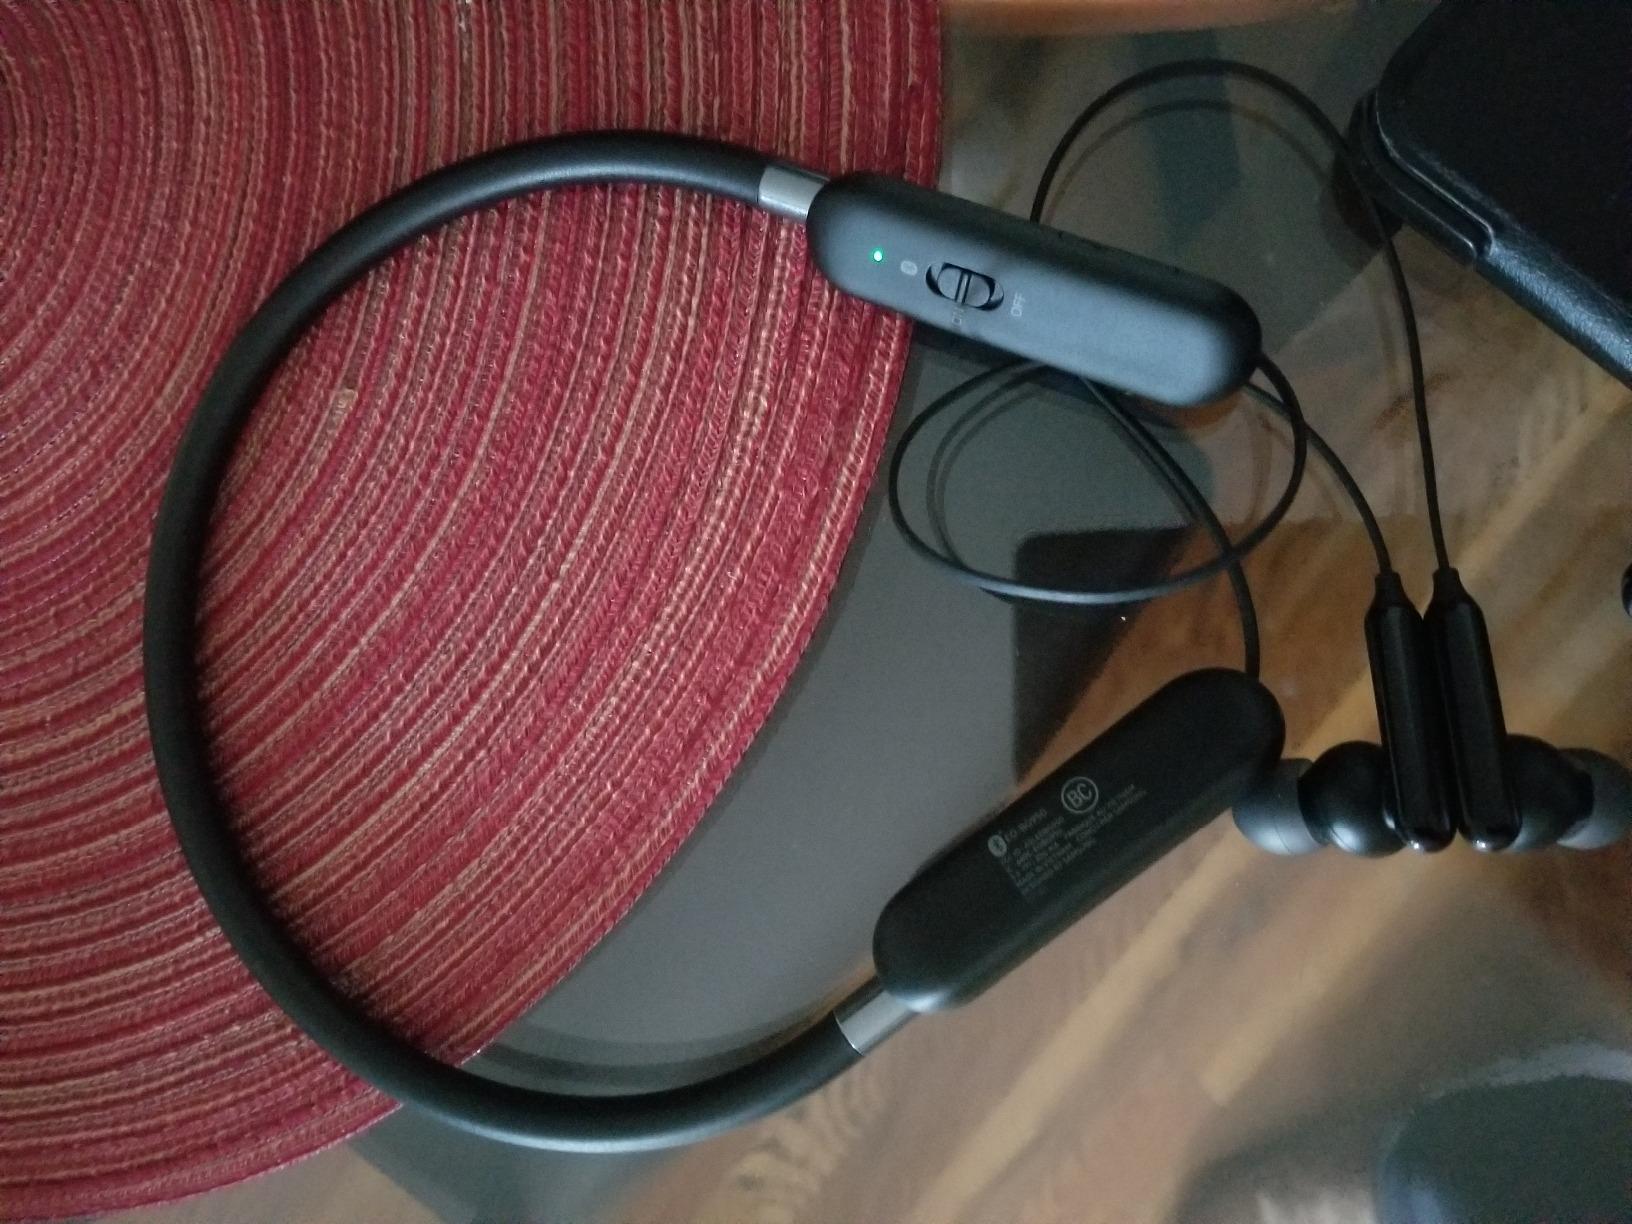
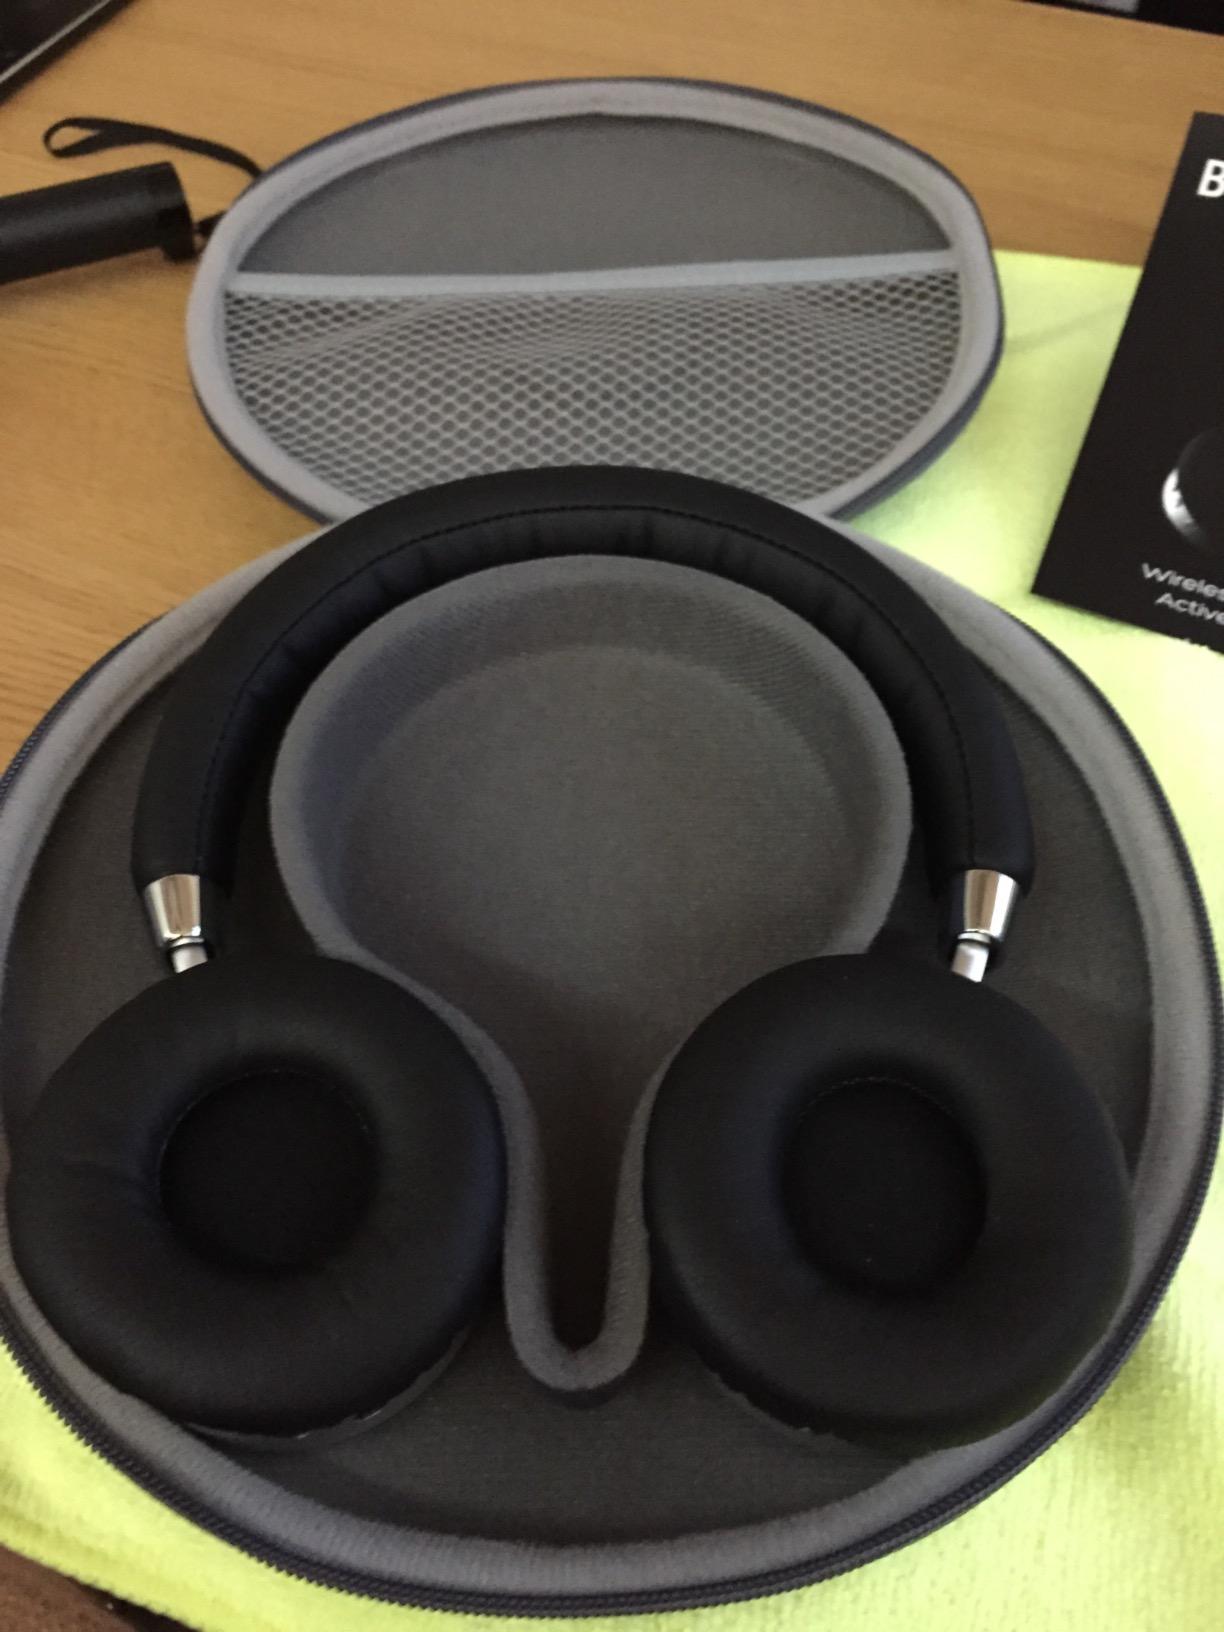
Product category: headphones
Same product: no